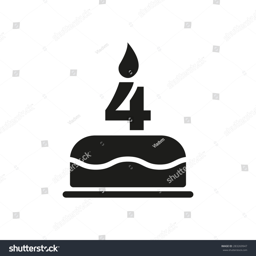
the birthday cake with candles in the form of number icon .